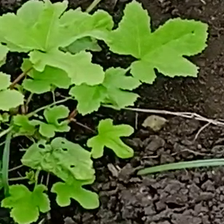
Weed species: Little_Mallow(Malva parviflora)